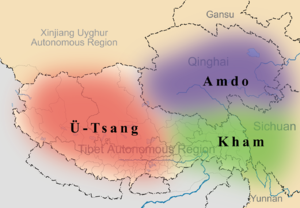
Kinas annektering af Tibet / Baggrund
Områder med tibetansk befolkning.
Folkerepublikken Kinas annektering af Tibet i oktober 1950. Det var processen, hvorved Folkerepublikken Kina fik kontrol over Tibet, efter forsøg på at få international anerkendelse, forsøg på at modernisere sit militære, forhandlinger mellem Tibet og Kina, en militær konflikt i Qamdo-området i det vestlige Kham i oktober 1950, og den endelige accept af syttenpunktsoverenskomsten af Tibets regering under kinesisk pres i oktober 1951. I Vesten er den generelle opfattelse, at Kina annekterede Tibet. Den tibetanske regering og den tibetanske sociale struktur forblev på plads i den tibetanske selvstyrende region under Kinas myndighed indtil den tibetanske opstand i 1959, da Dalai Lama flygtede til eksil, hvorefter de gamle tibetanske samfundsstrukturer blev opløst.